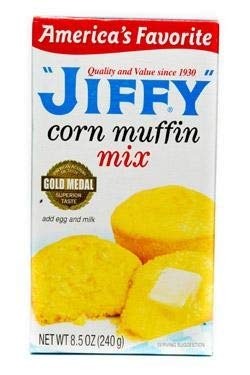
Item Name: Jiffy Corn Muffin Mix (Pack of 8)
Value: 68.0
Unit: Ounce

Price: 0.775